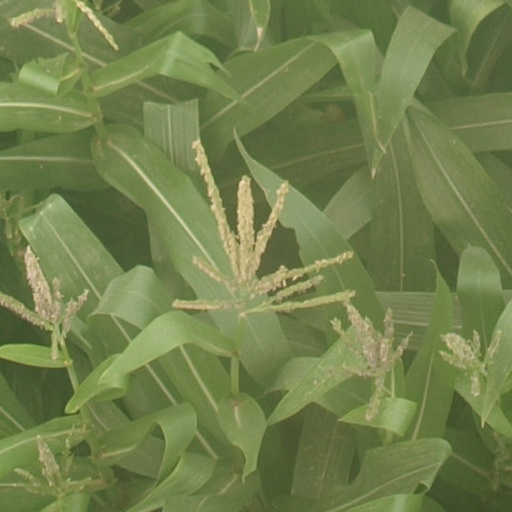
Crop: maize; corn